Cooperation (evolution)

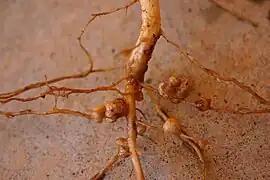
Rhizobia nodules on "Vigna unguiculata"

Mutualism is a form of symbiosis in which both participating species benefit.